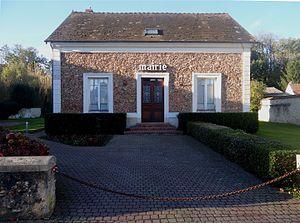
Mairie de Andrezel, Seine-et-Marne, France.
Andrezel est une commune française située dans le département de Seine-et-Marne, en région Île-de-France.